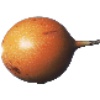
Label: Granadilla 1